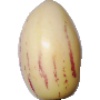
Label: pepino